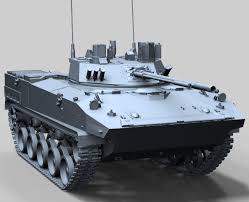
Label: BMD